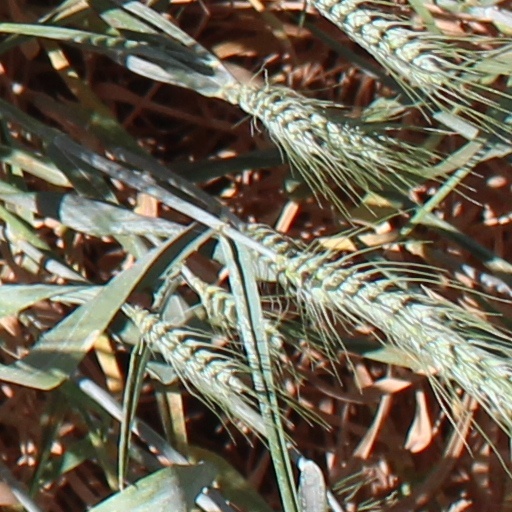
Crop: wheat